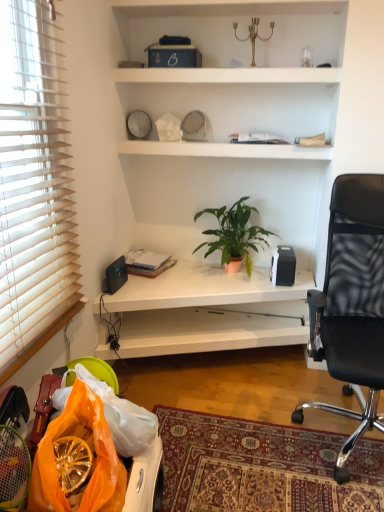
Question: What is the 2D location of a free space between black plastic speaker at lower left, the 1th loudspeaker when ordered from left to right, and matte black book at left? Please provide its 2D coordinates.
Answer: [(0.328, 0.554)]